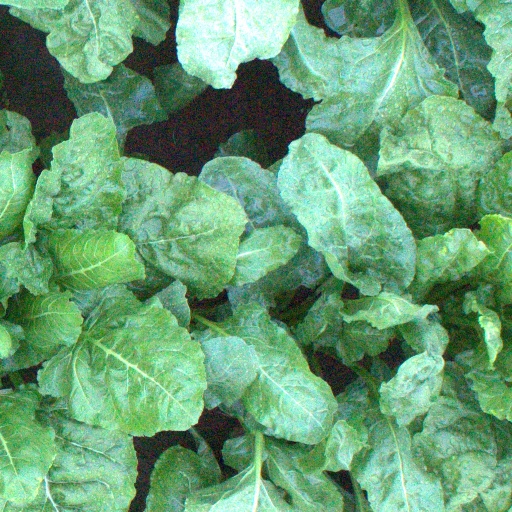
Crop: sugar beet